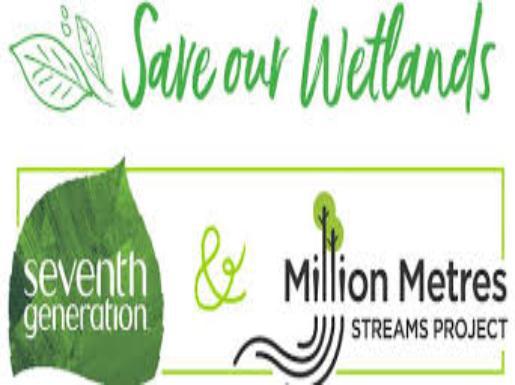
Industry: Necessities